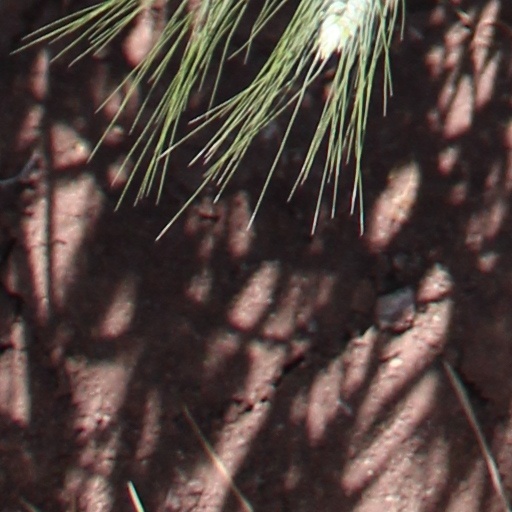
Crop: wheat